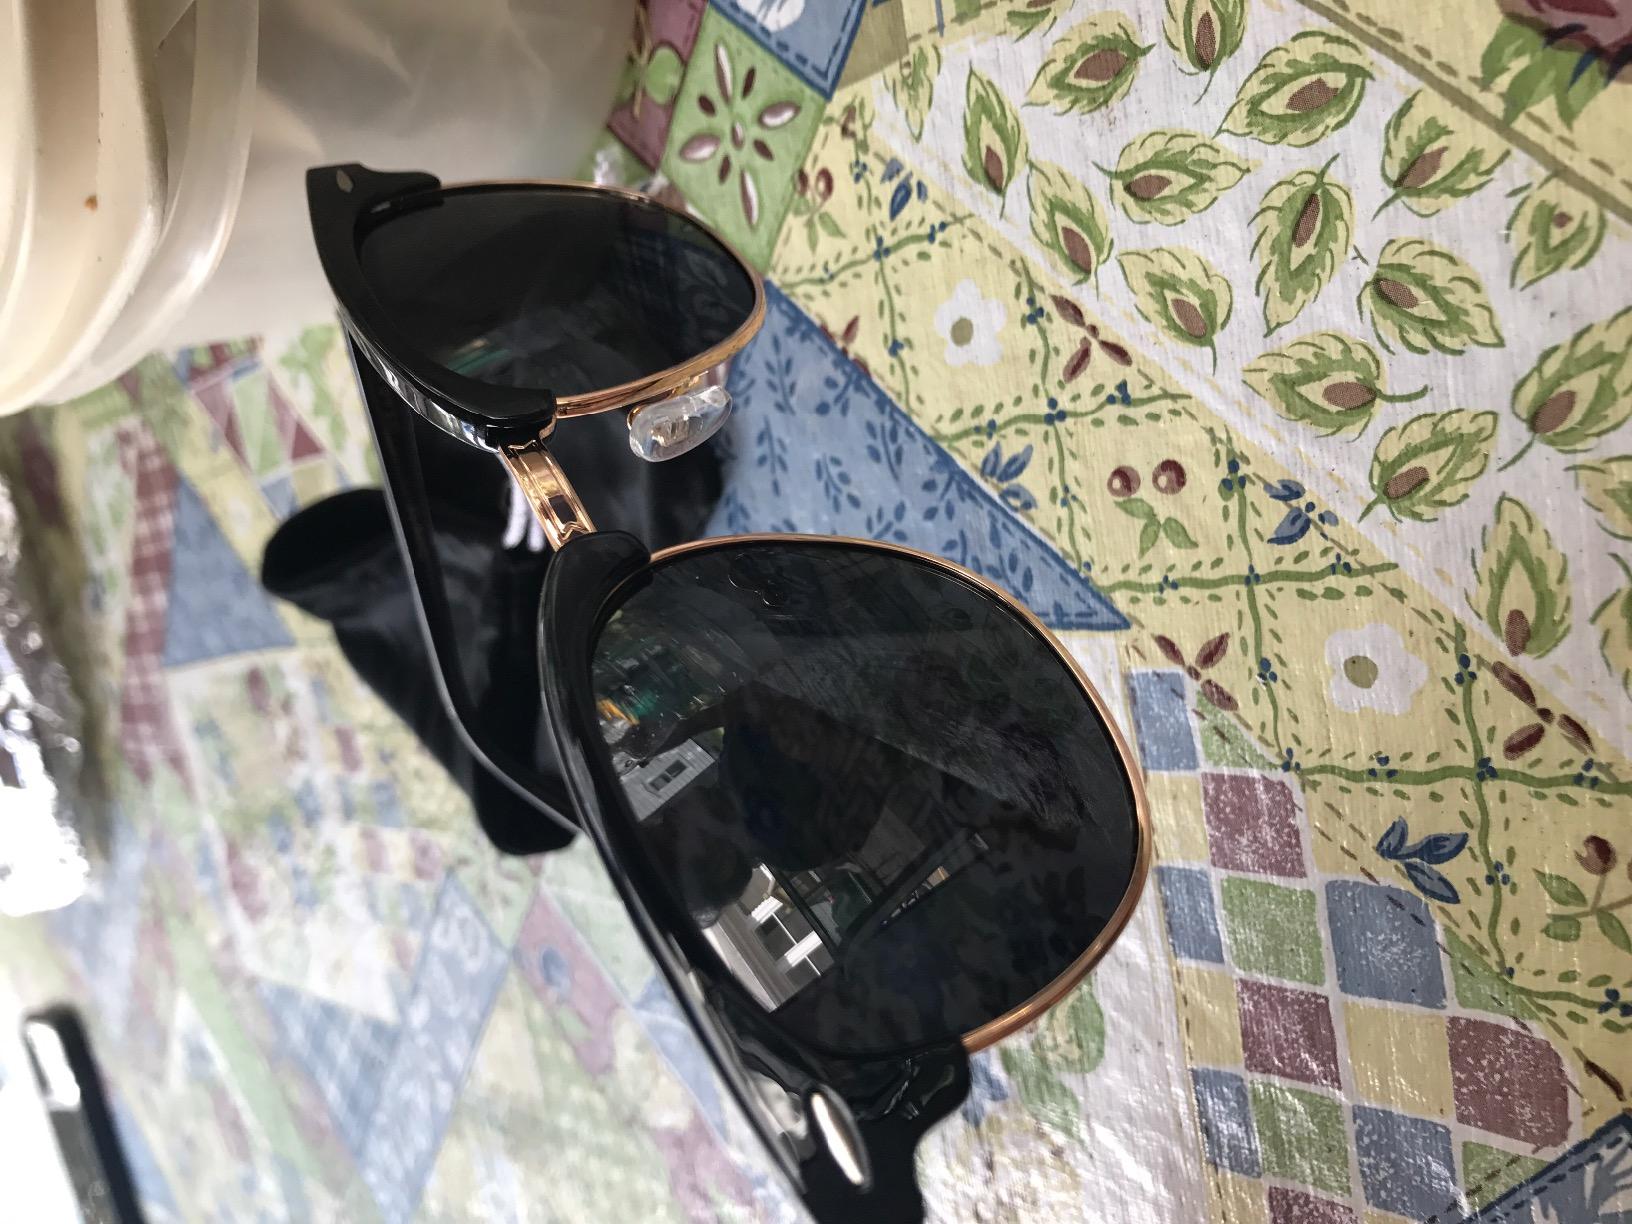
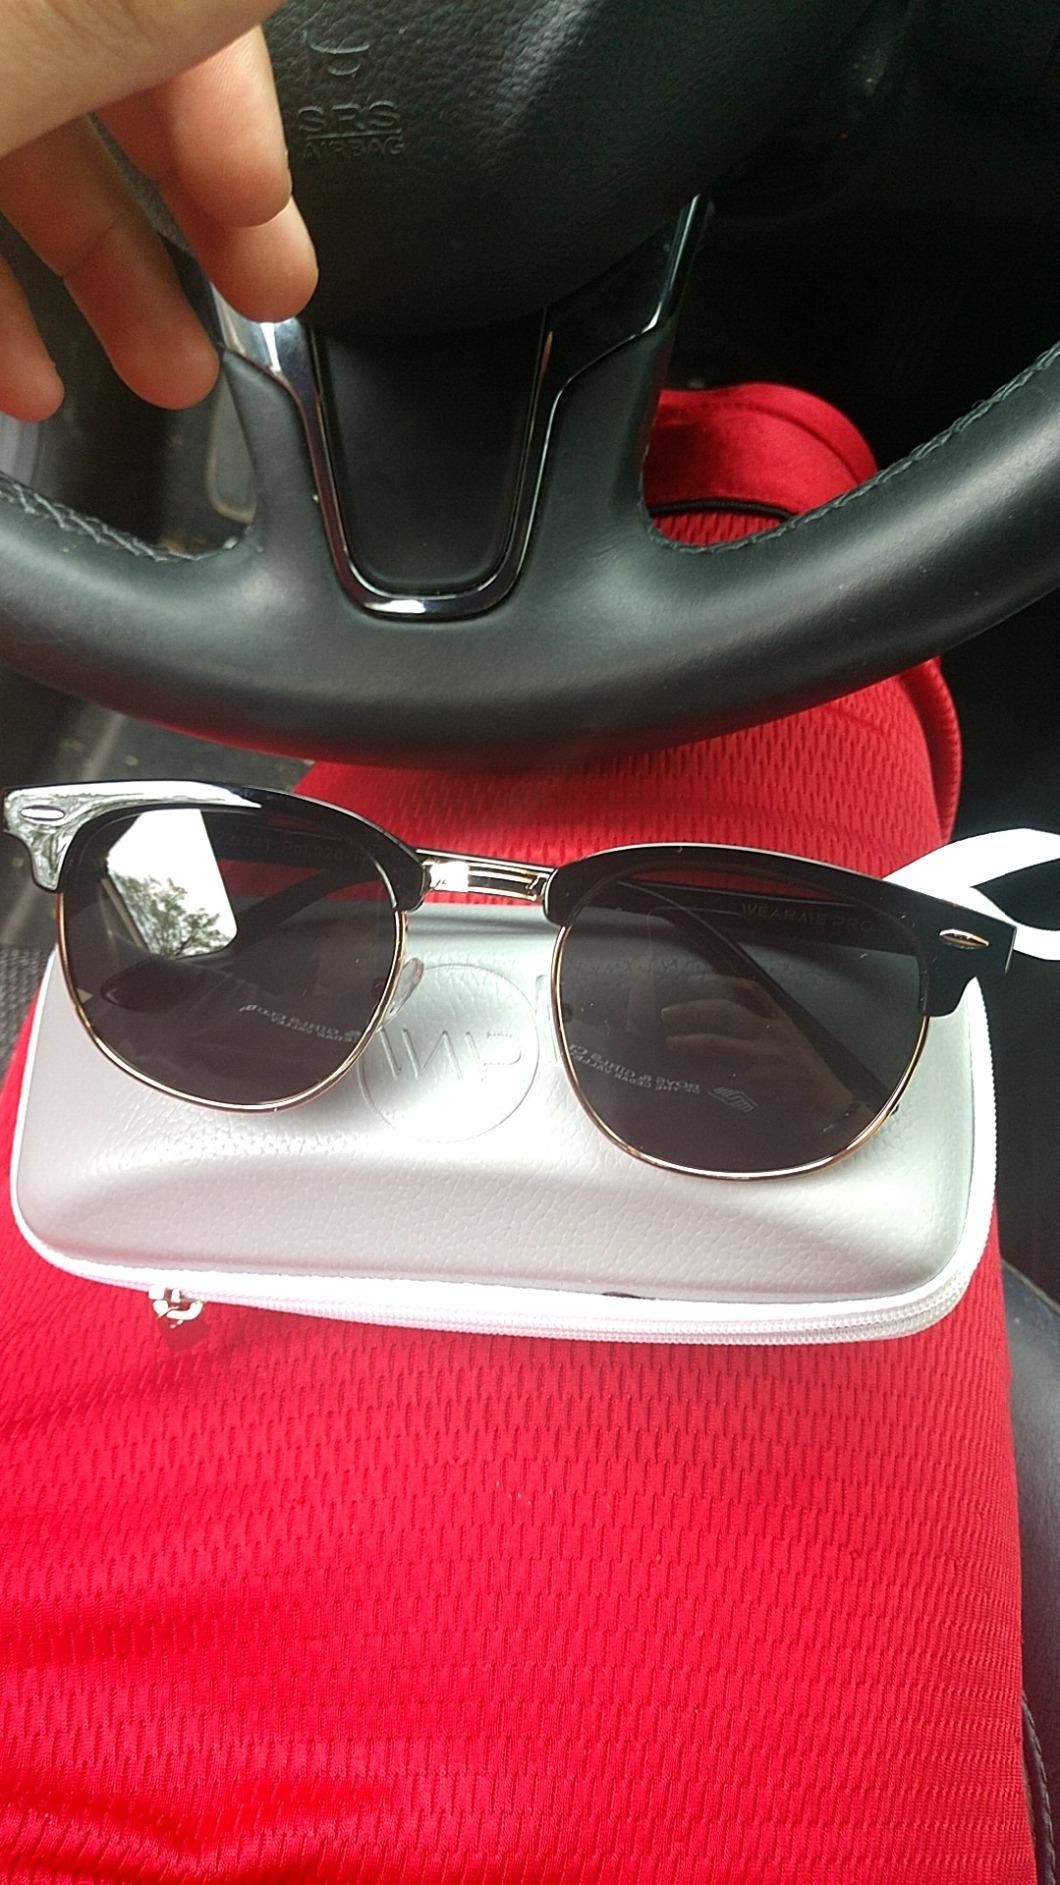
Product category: accessories_sunglasses
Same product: yes